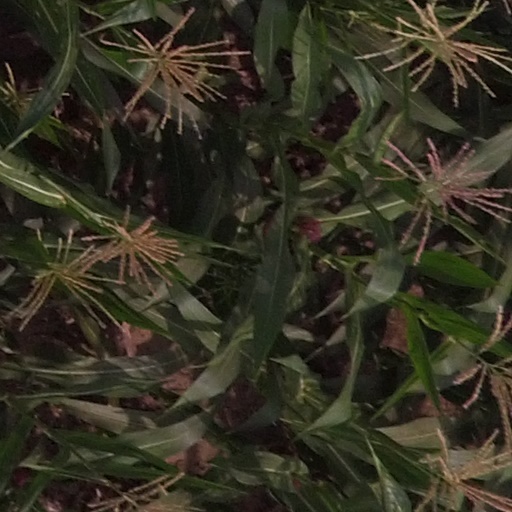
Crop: maize; corn